Berlin '85

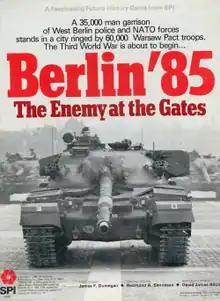
Cover of boxed edition, 1980

Berlin '85, subtitled "The Enemy at the Gates", is a battalion-level board wargame published by Simulations Publications, Inc. (SPI) in 1980 that hypothesizes an attack on West Berlin by the Warsaw Pact.